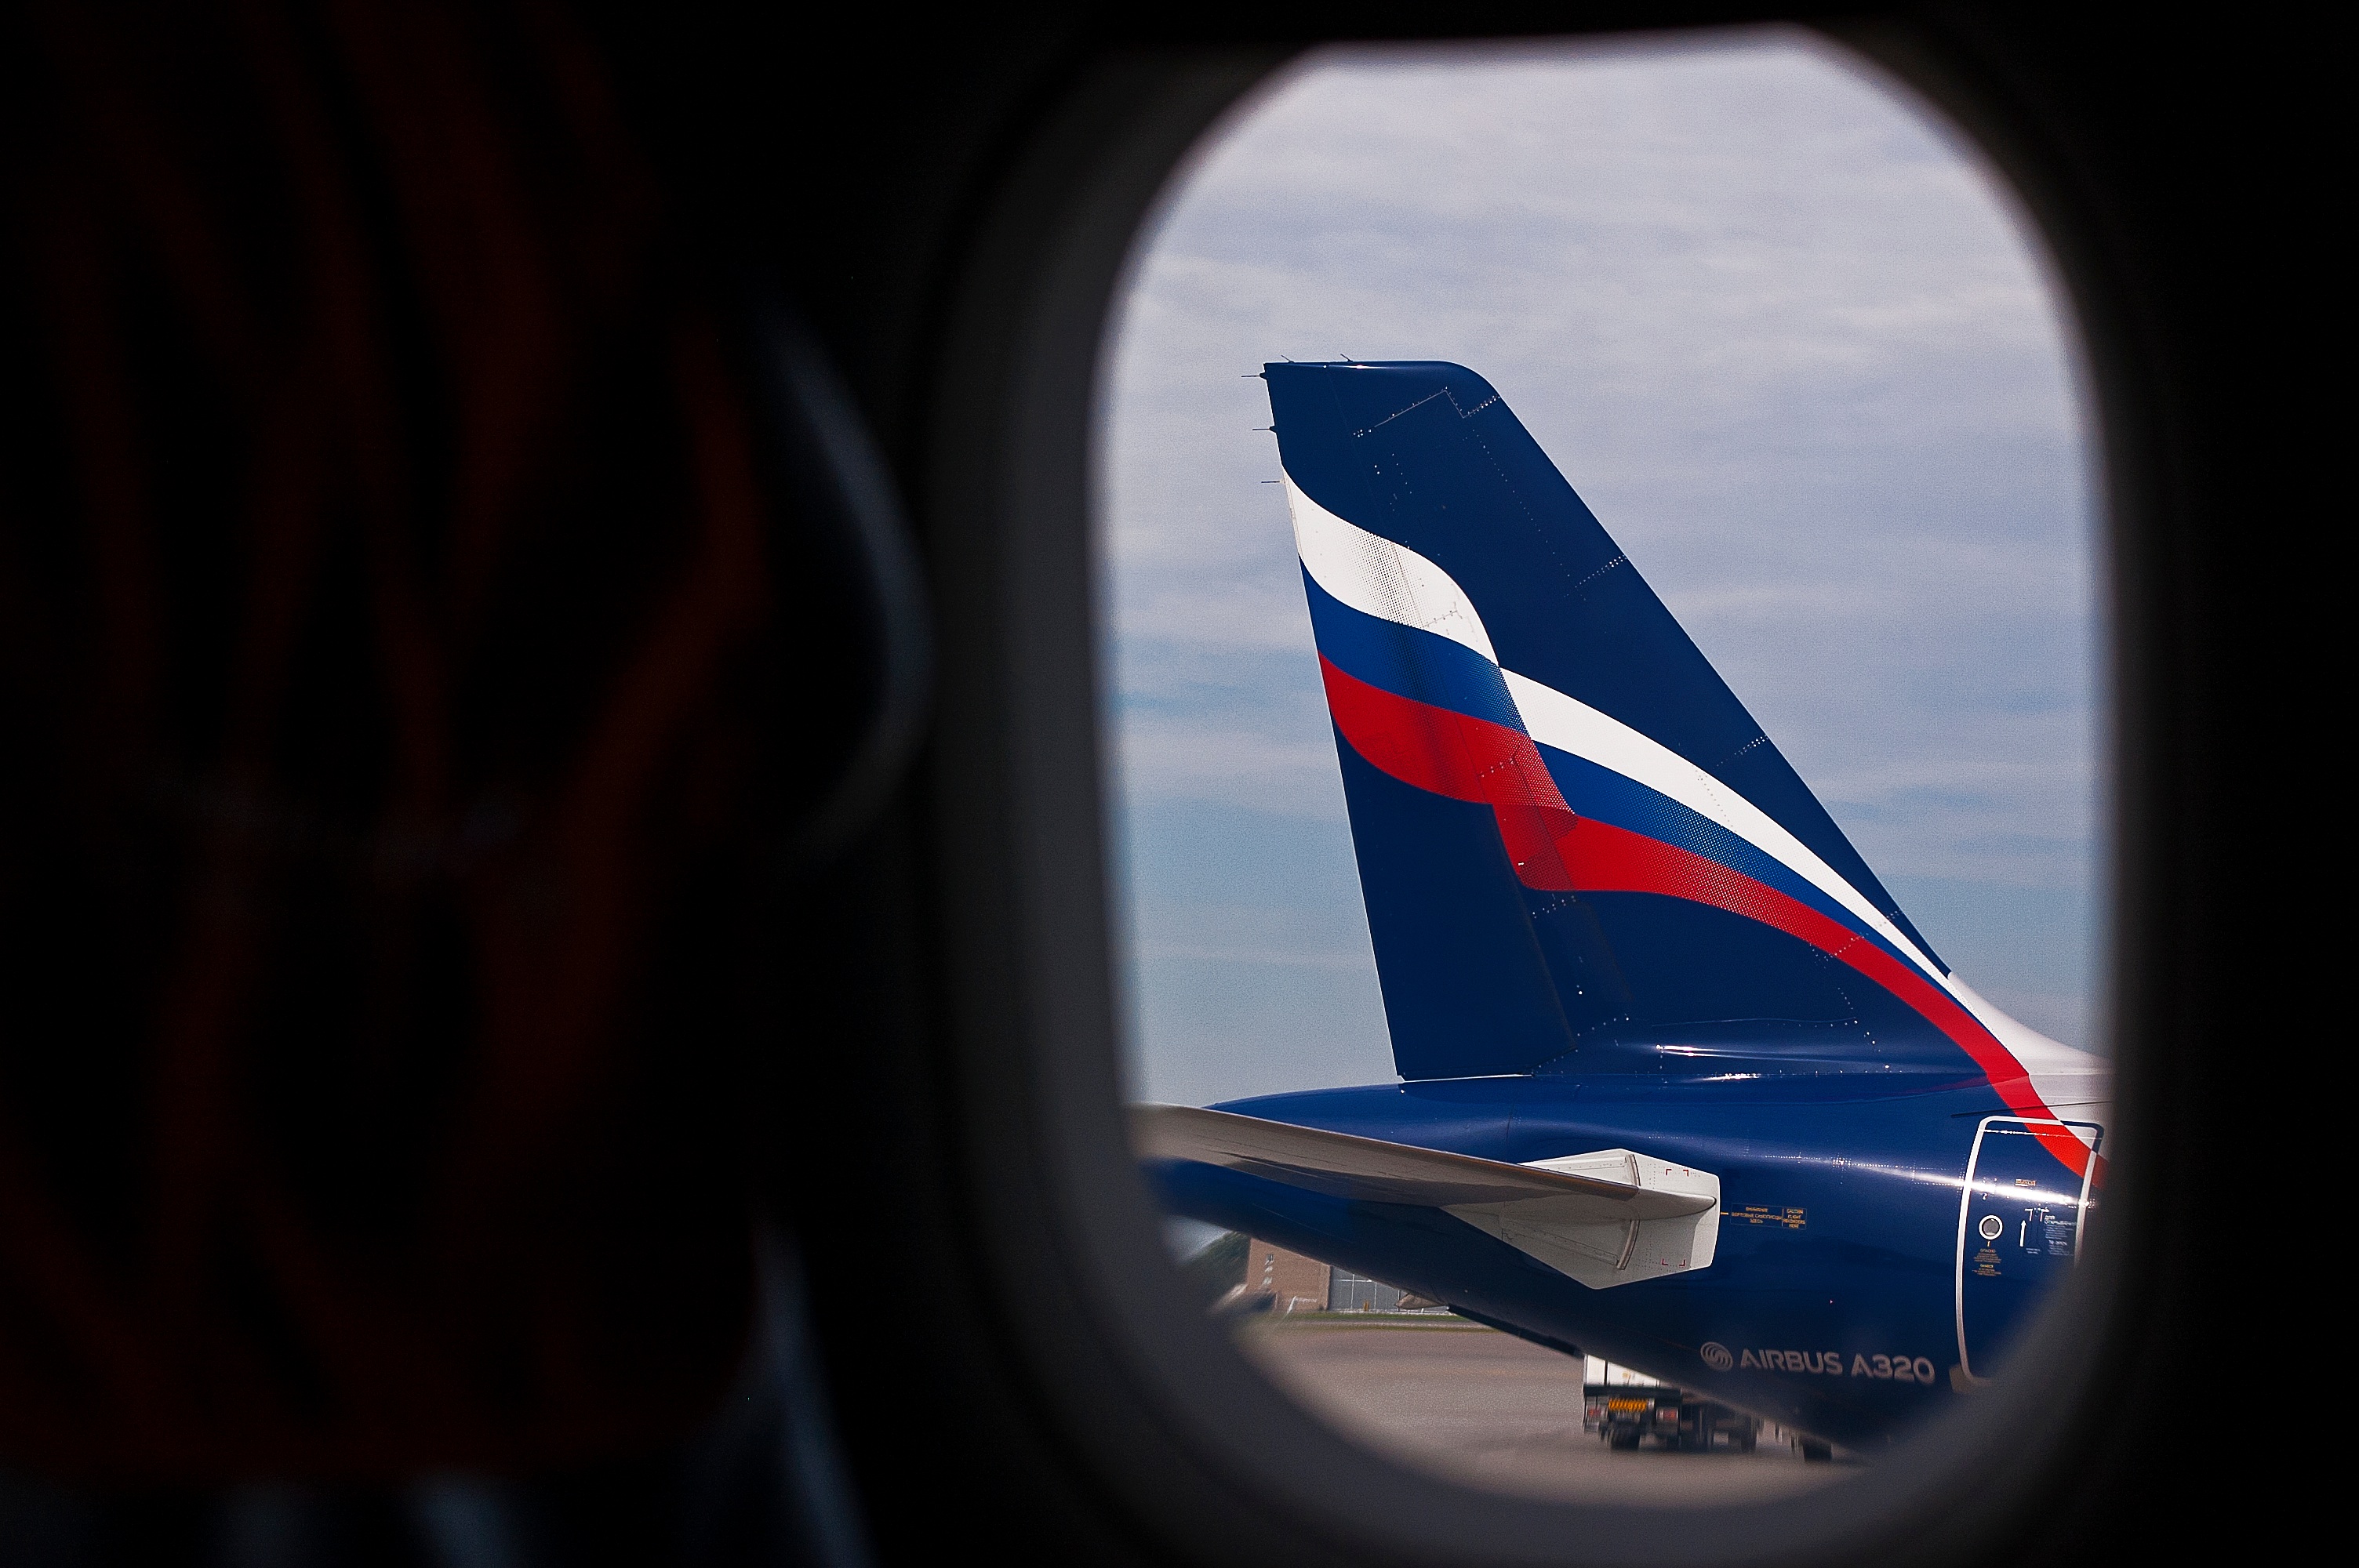
light, driving, reflection, red, vehicle, flight, darkness, blue, atmosphere of earth